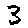
Label: 3